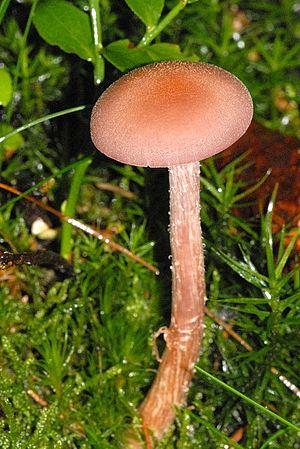
Psilocybe crobula, le Psilocybe à toupet, est une espèce de champignon du genre Psilocybe dans la famille des Strophariaceae.
Psilocybe est un genre de champignons basidiomycètes de la famille des Strophariaceae, connus pour leur effet psychotrope dû à la présence de la psilocybine.